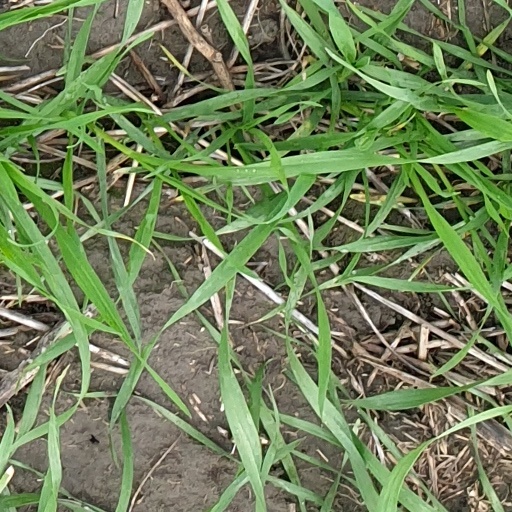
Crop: wheat